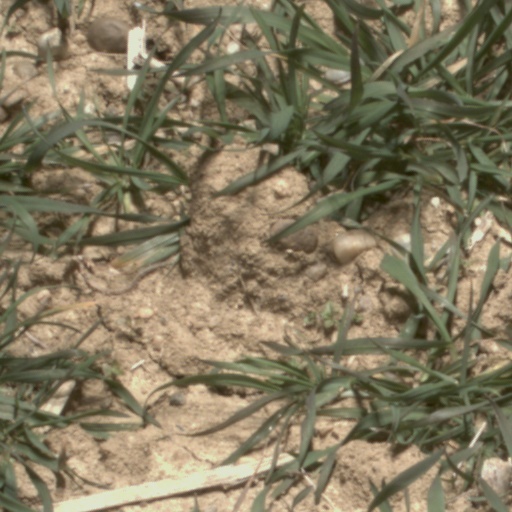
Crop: wheat